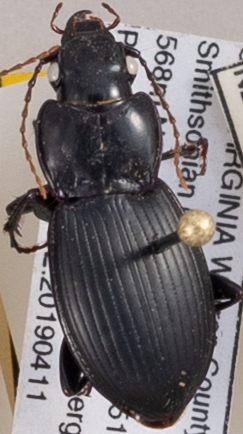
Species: Cyclotrachelus sigillatus
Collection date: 2019-04-11
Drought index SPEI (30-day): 0.08
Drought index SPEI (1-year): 2.09
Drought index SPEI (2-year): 2.09